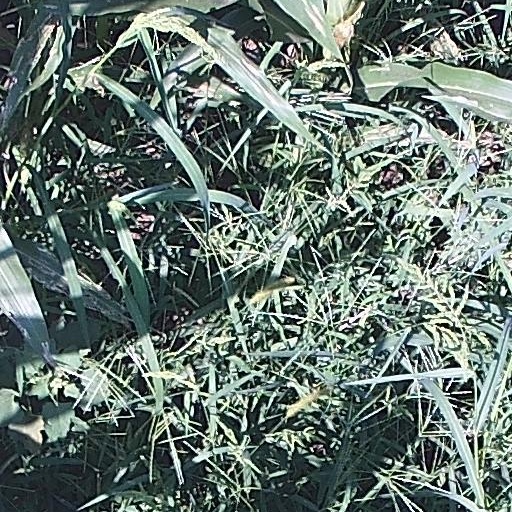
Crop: maize; corn